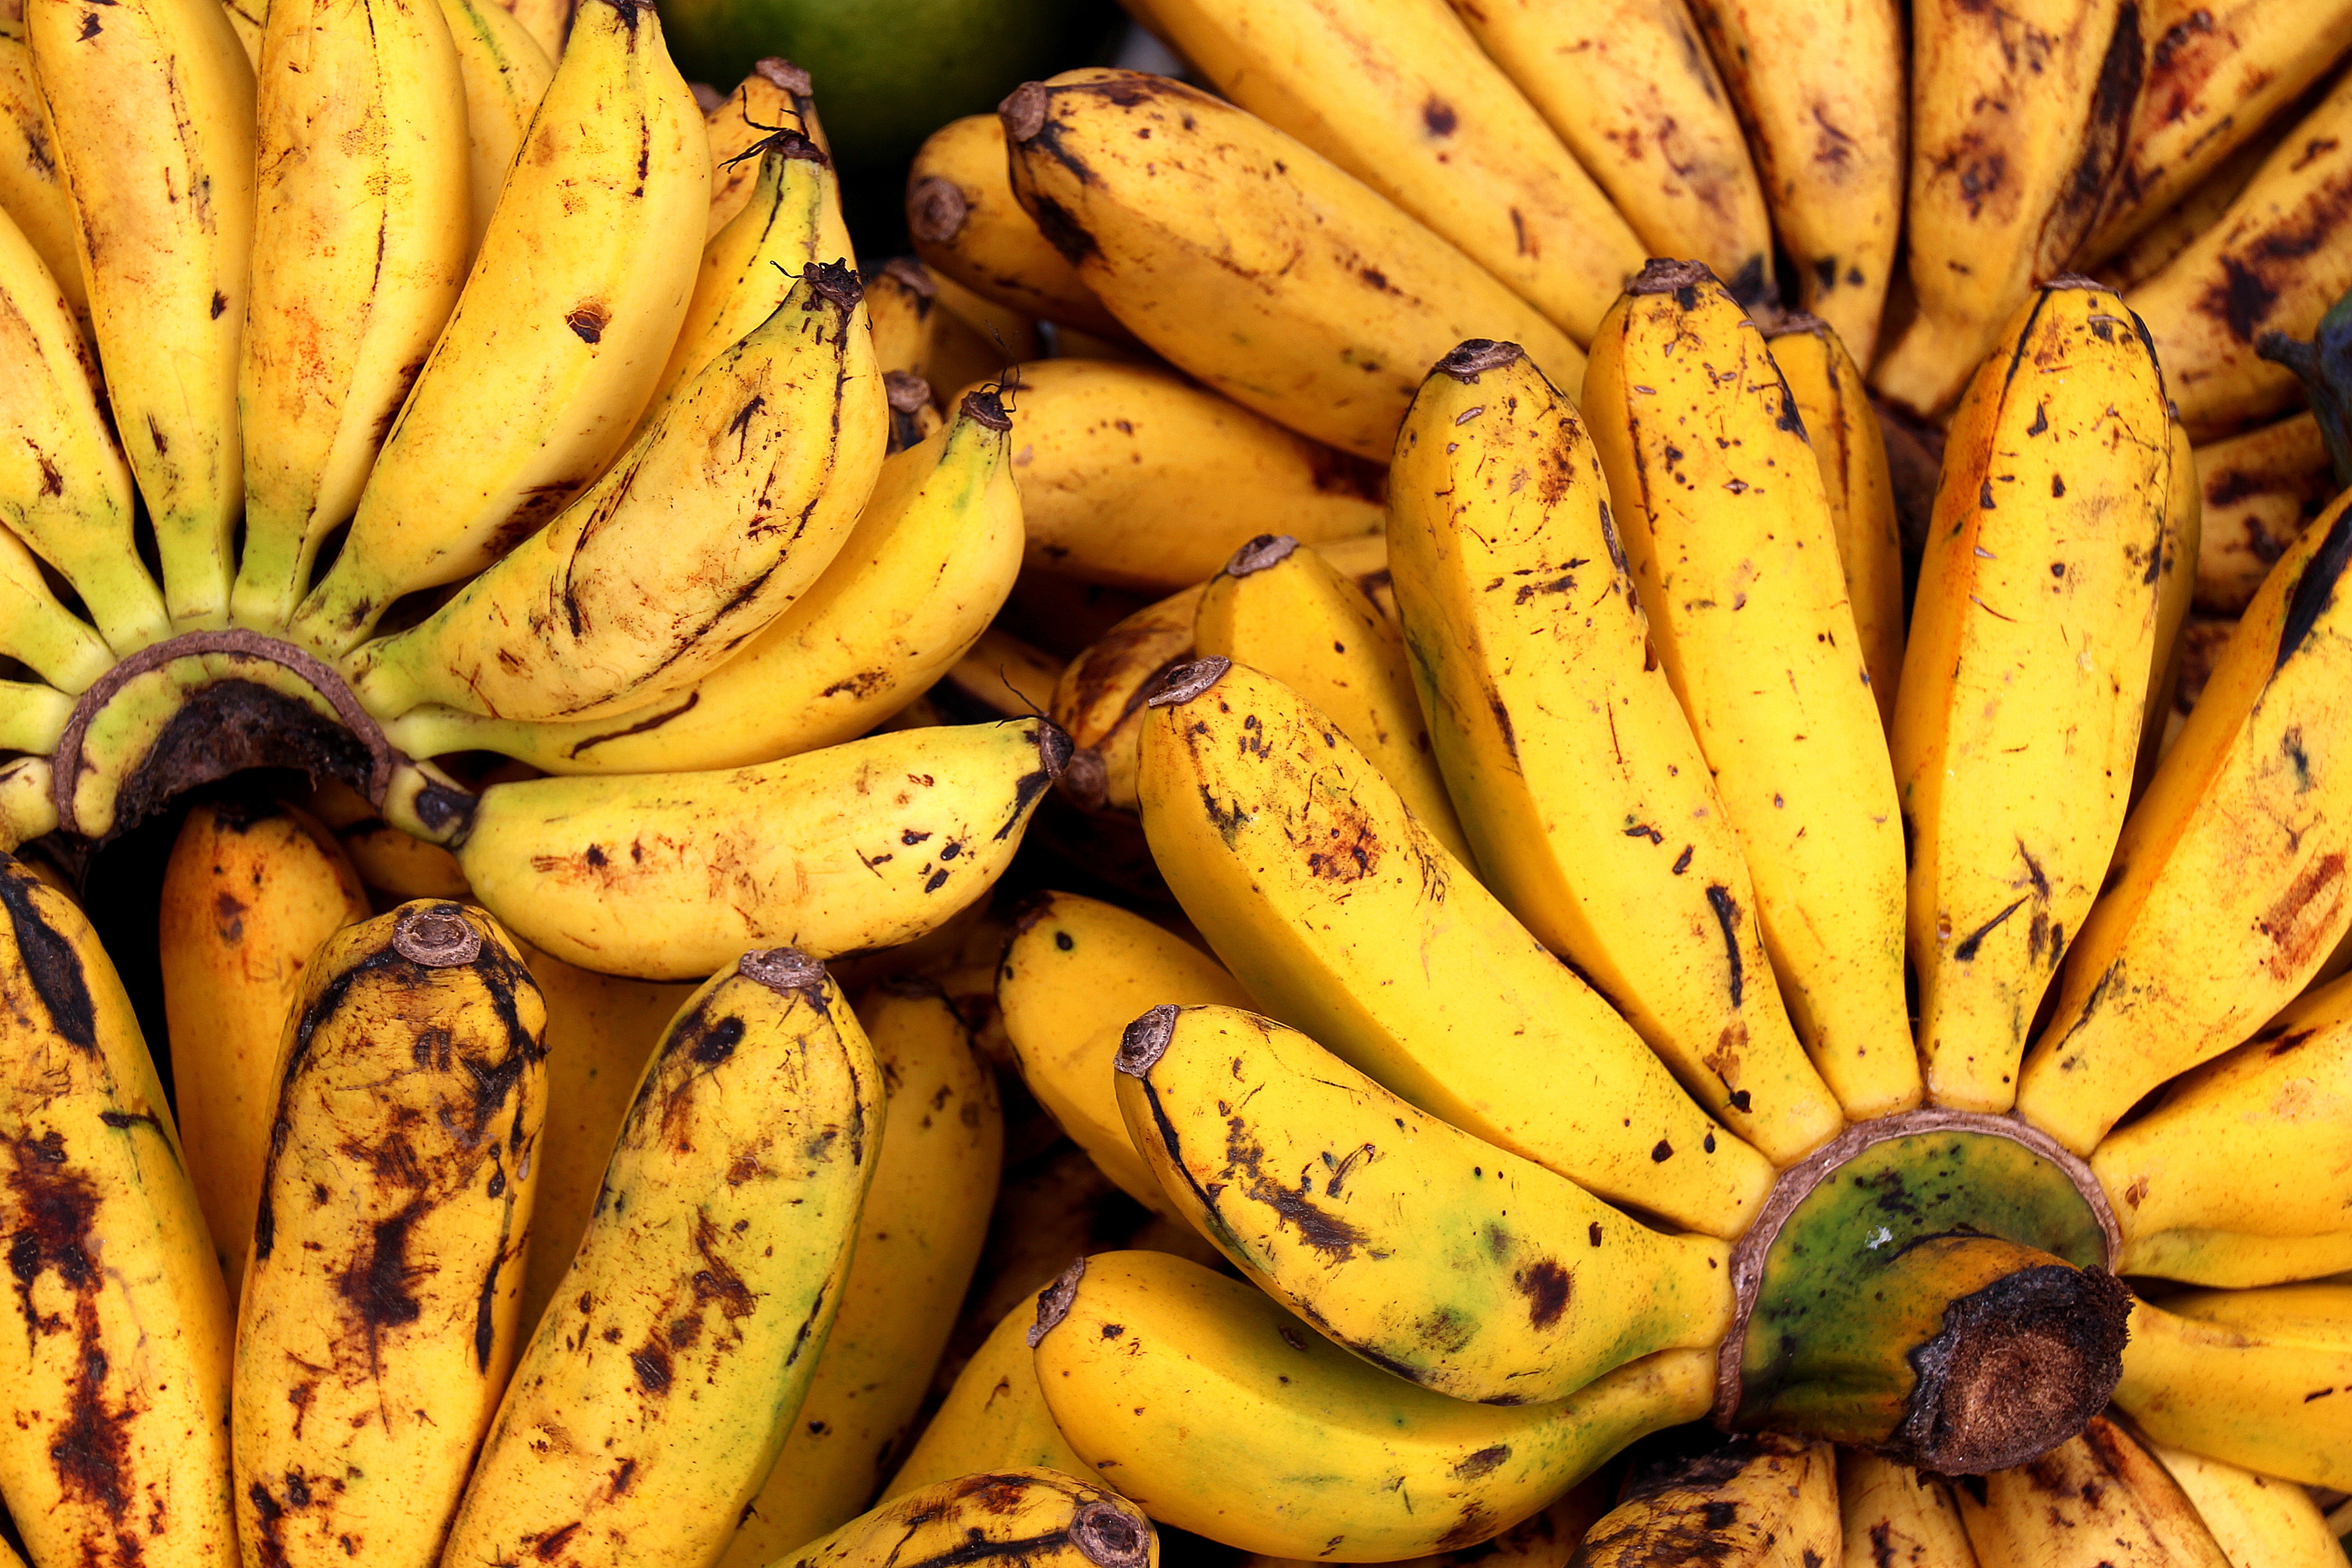
plant, fruit, food, culinary, produce, vegetable, colorful, banana, painting, bananas, display, fruits, composition, nice, assortment, flowering plant, winter squash, land plant, banana family, cooking plantain